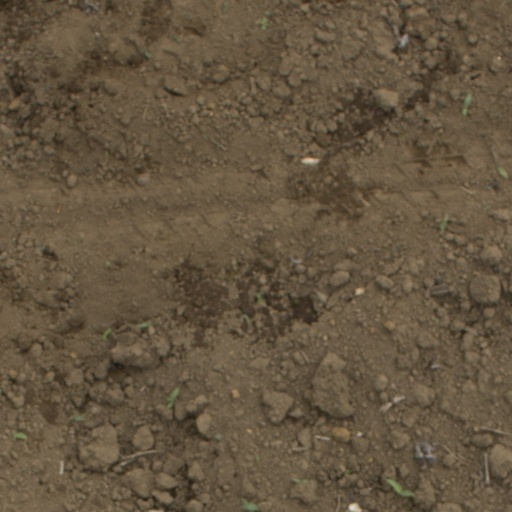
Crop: Jerusalem artichoke